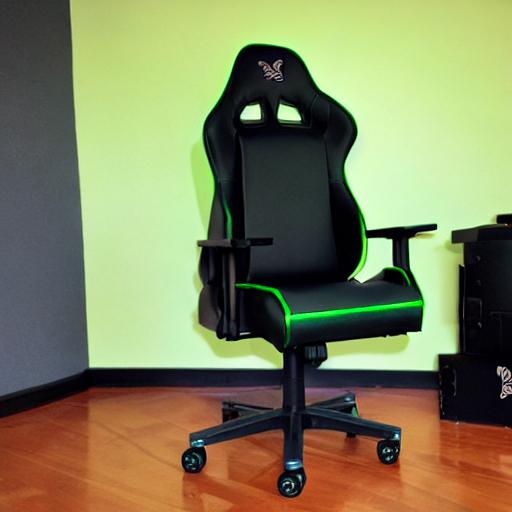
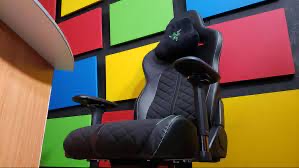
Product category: items_chair
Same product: no